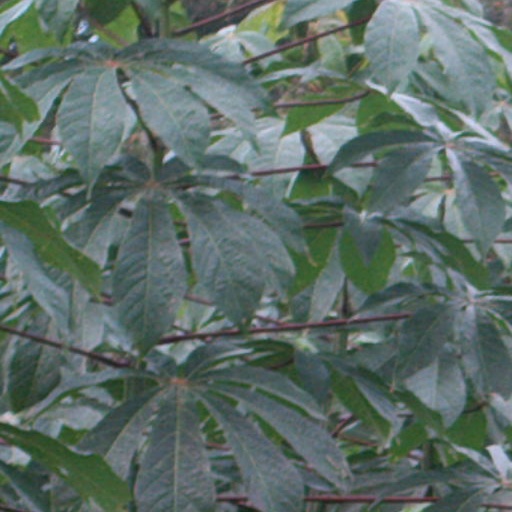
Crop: cassava